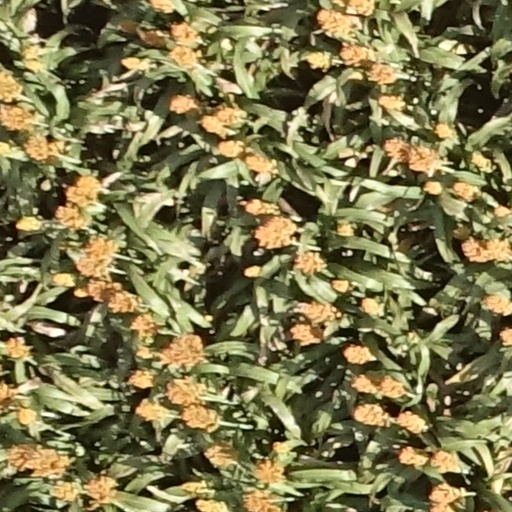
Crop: sorghum